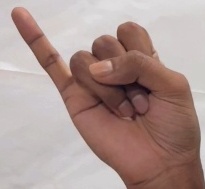
ASL sign: J